Question: Please indicate a possible affordance area of the book that can be used for holding
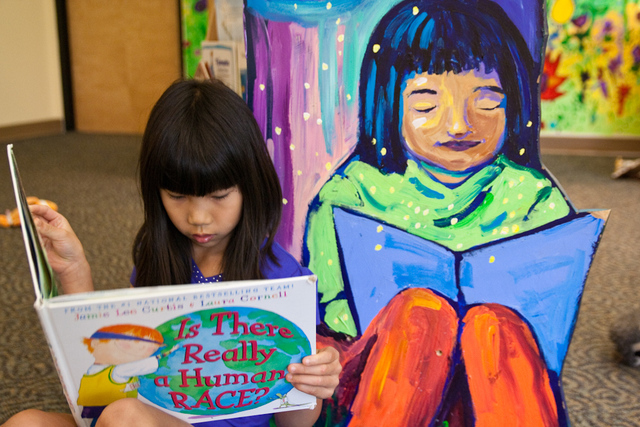
Answer: [7.71, 141.735, 318.71, 427]